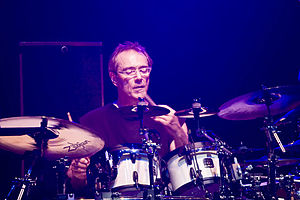
Vinnie Colaiuta
Vinnie Colaiuta i 2009 under koncert med Jeff Beck.
Vincent Colaiuta er en amerikansk trommeslager.